Myanmar Standard Time

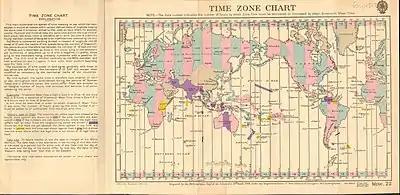
Burma at 6:30 ahead of the GMT on this 1928 world map of time zones

The use of a common time began in British Burma in the late 19th century. The first confirmed mention of Rangoon Mean Time (RMT) at GMT+6:24:40 being in use was in 1892, a year before the country's first time ball observatory was opened in Rangoon (Yangon) on 1 October 1893. However, the use of RMT as the common time, at least in some sectors, most probably started earlier. (The country's first rail service, between Rangoon and Prome (Pyay), began on 2 May 1877, and the non-authoritative IANA time zone database says RMT was introduced in 1880.) On 1 July 1905, a new standard time called Burma Standard Time (BST) at GMT+6:30—set to the longitude 97° 30' E, and 5 minutes and 20 seconds ahead of RMT—was first adopted by the Railways and Telegraph administrations. Although the rest of the country came to adopt BST, RMT continued to be used in the city of Rangoon at least to 1927. By 1930, however, BST apparently had been adopted in Rangoon as well.